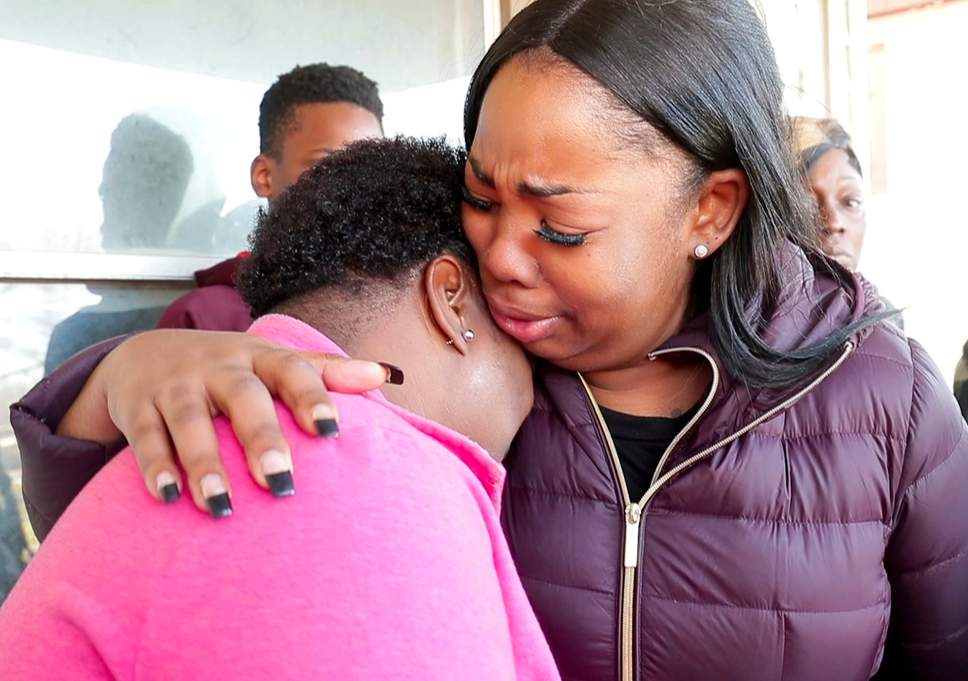
Gender: women